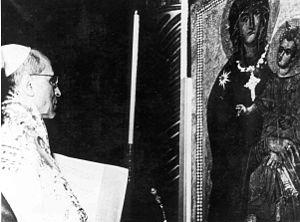
Musicæ sacræ disciplina est une encyclique du pape Pie XII concernant la musique sacrée catholique, publiée le 25 décembre 1955.
Eugenio Maria Giuseppe Giovanni Pacelli, né à Rome, le 2 mars 1876 et mort à Castel Gandolfo le 9 octobre 1958, est élu pour être le 260ᵉ évêque de Rome et donc pape de l’Église catholique, qu'il gouverne sous le nom de Pie XII de 1939 à sa mort.
Reine du ciel est un titre donné à Marie, mère de Jésus, par les chrétiens principalement de l'Église catholique et l'Église orthodoxe, dans une certaine mesure, par l'anglicanisme et certaines Églises évangéliques luthériennes telles que l'Église de Suède. Le titre est une conséquence du premier concile d'Éphèse au Vᵉ siècle, dans lequel Marie fut proclamée Theotokos, titre traduit en latin par Mater Dei, en français Mère de Dieu.